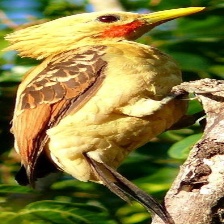
Species: CREAM COLORED WOODPECKER
Scientific name: CELEUS FLAVUS